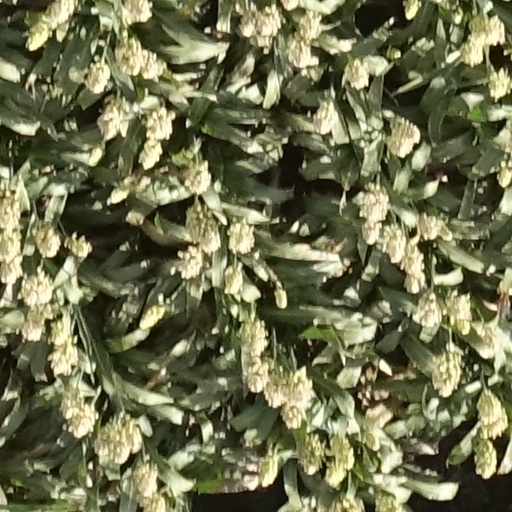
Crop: sorghum